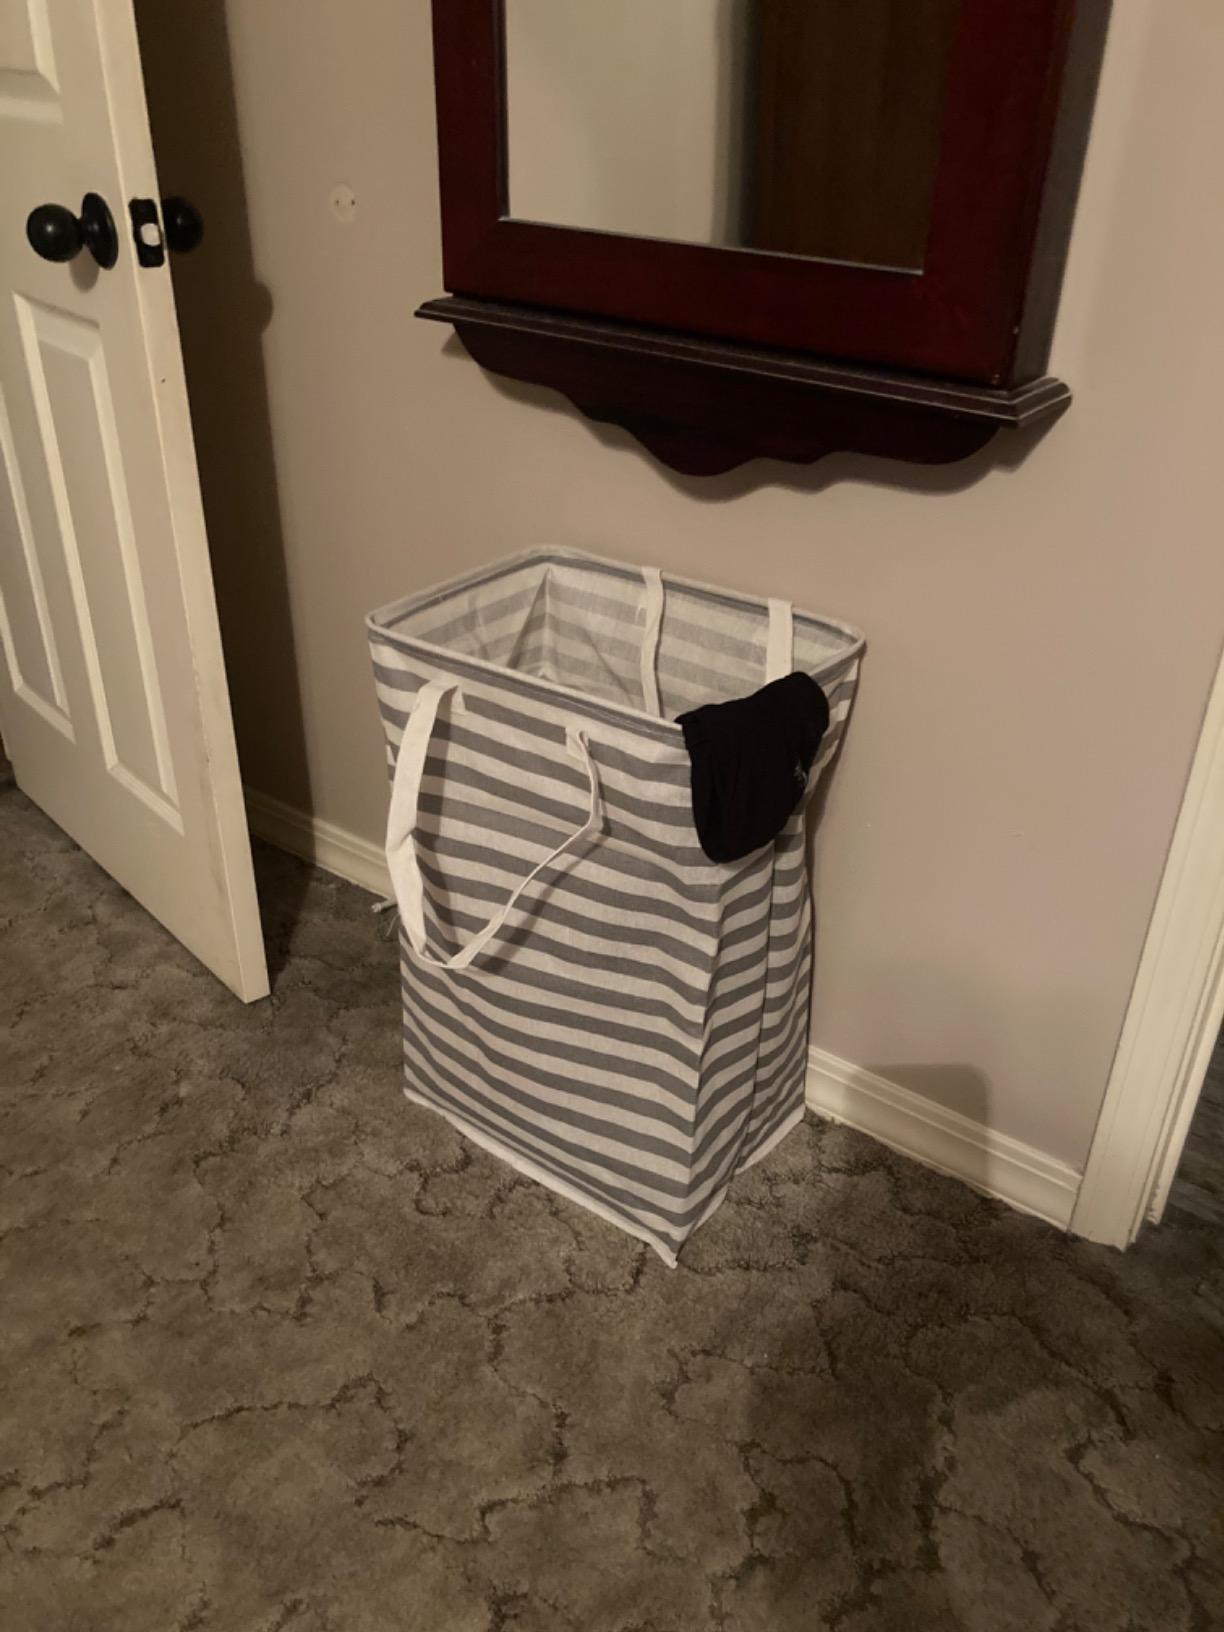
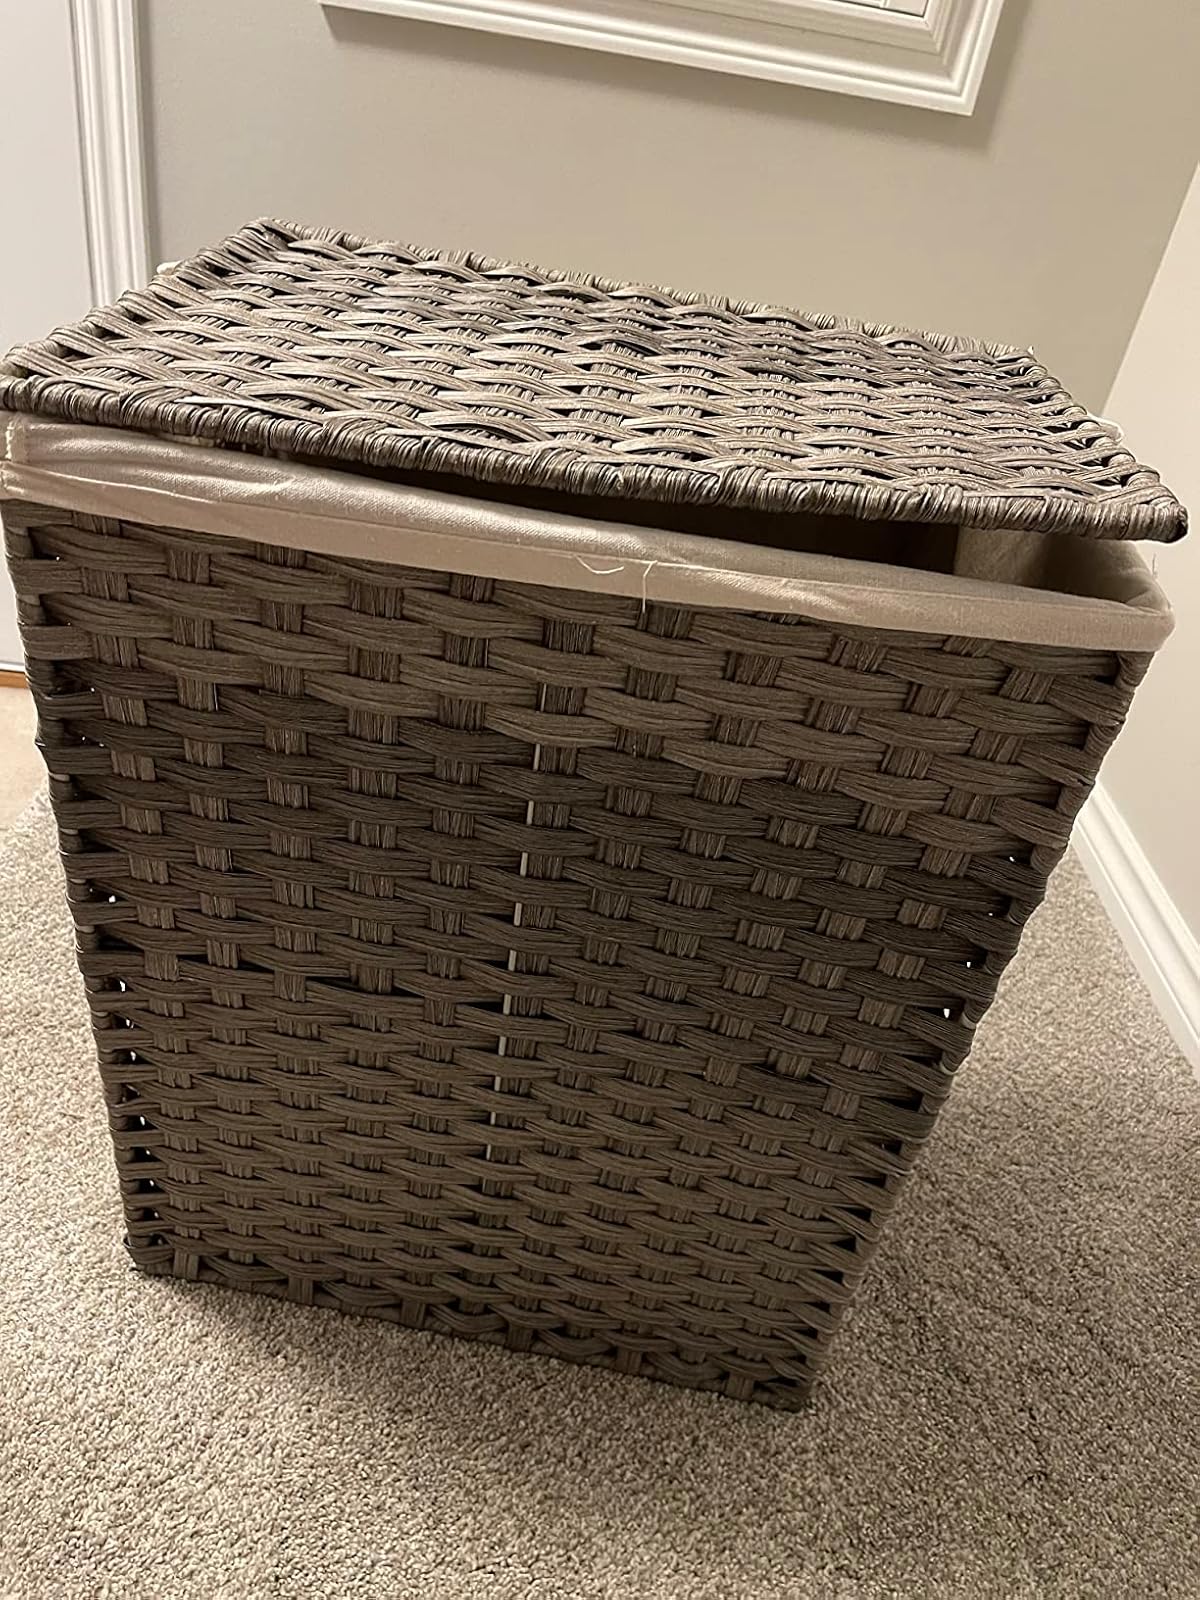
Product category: items_hamper
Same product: no